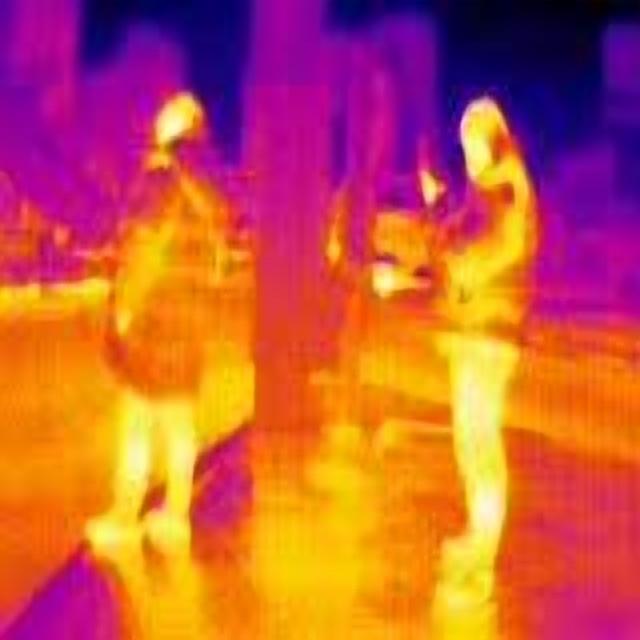
Detected objects:
label: person
label: person